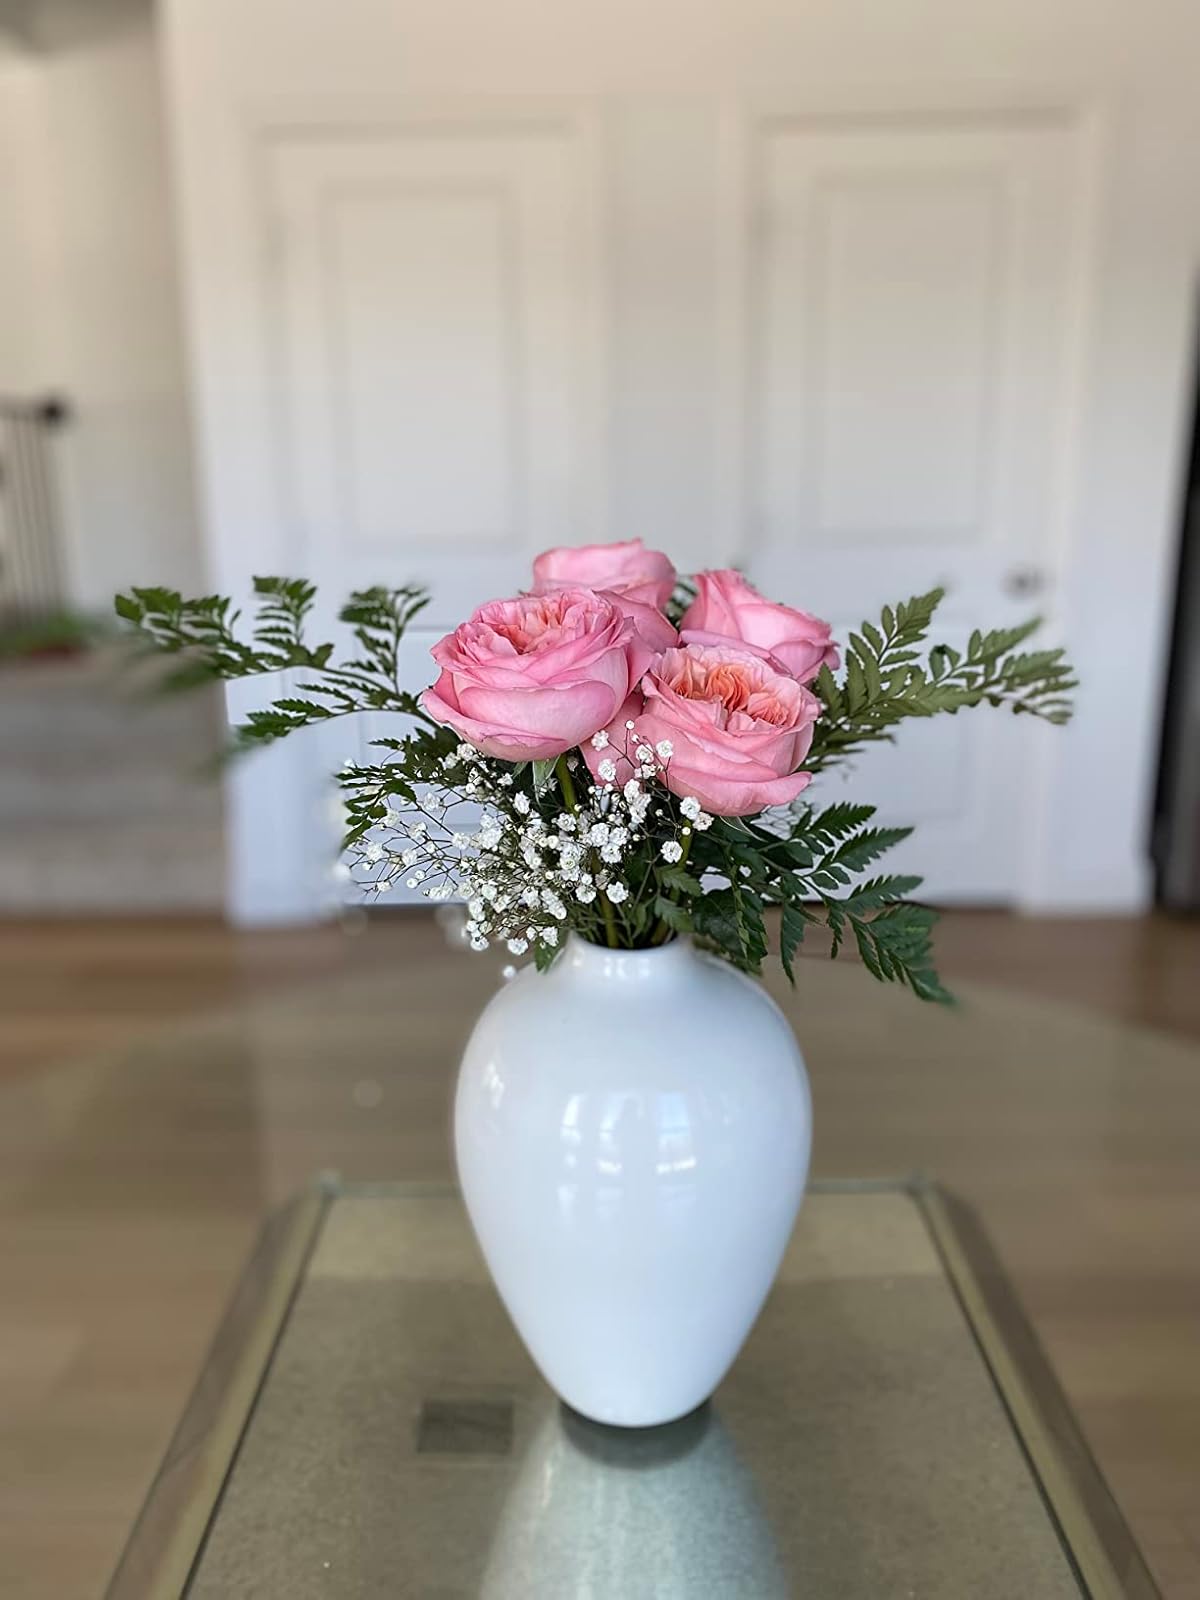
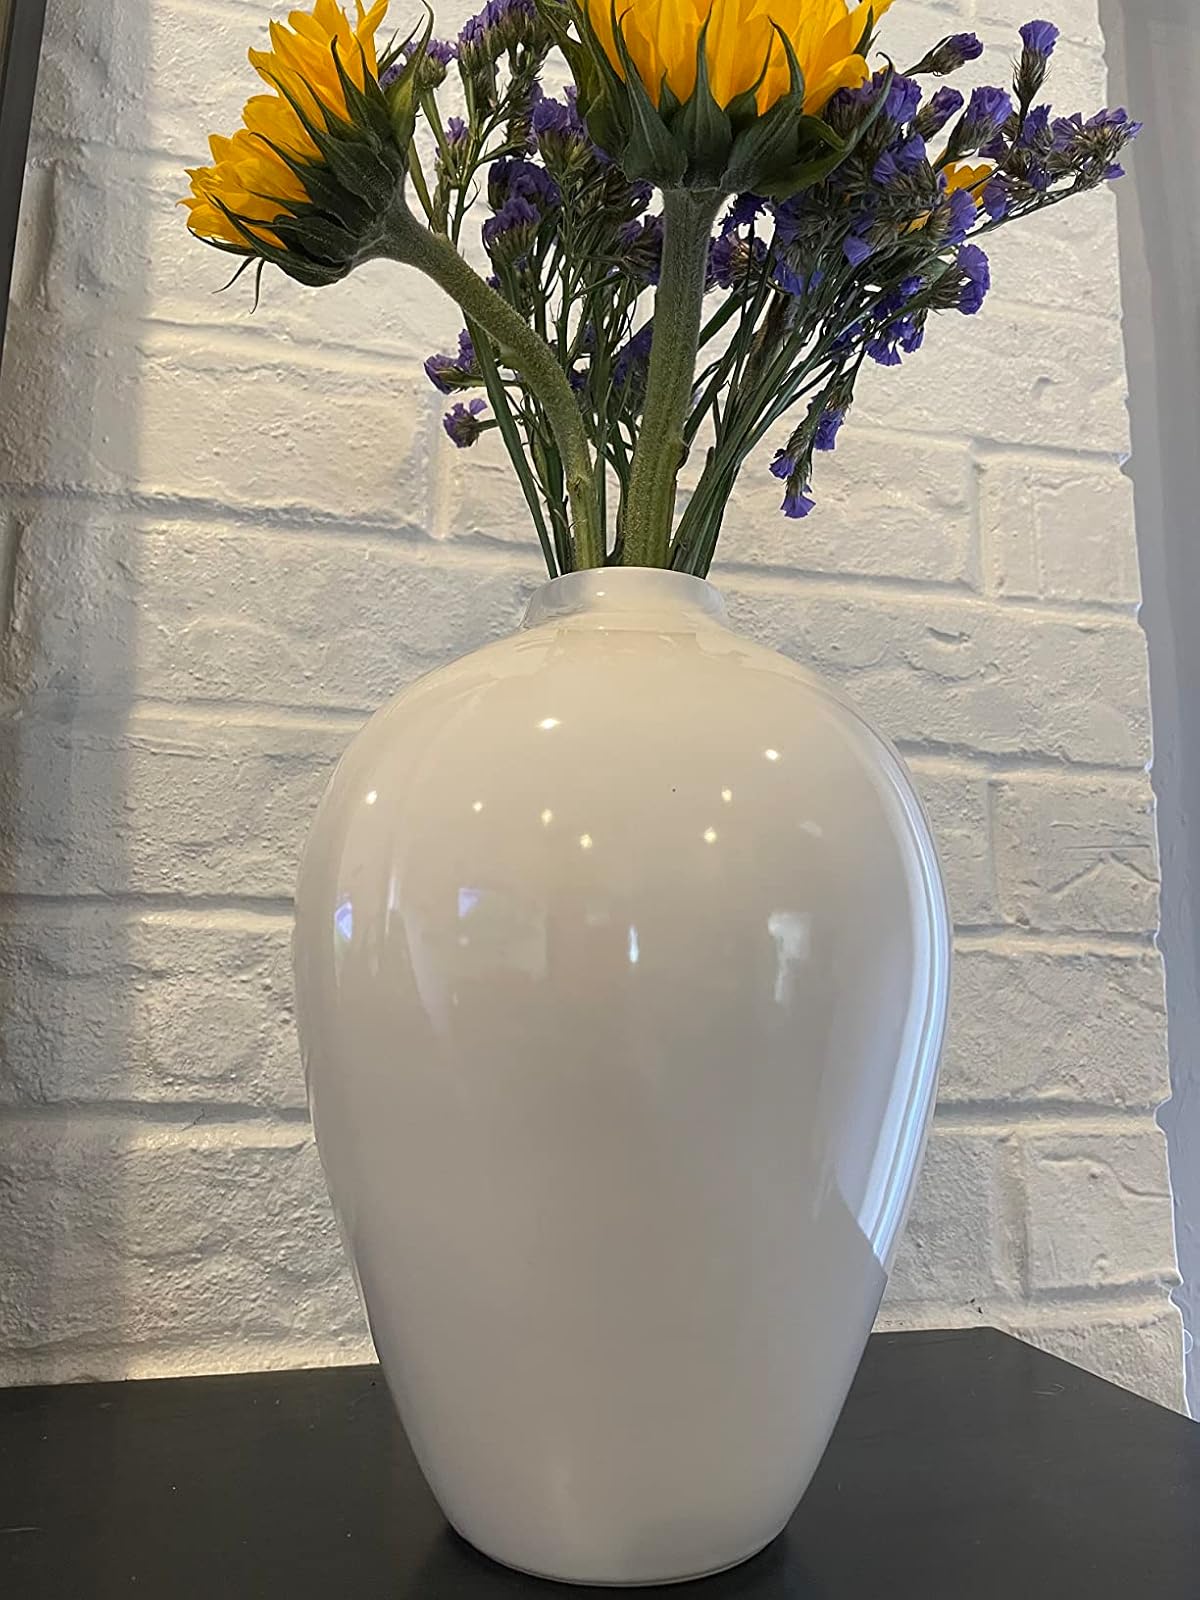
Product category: vase
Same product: yes